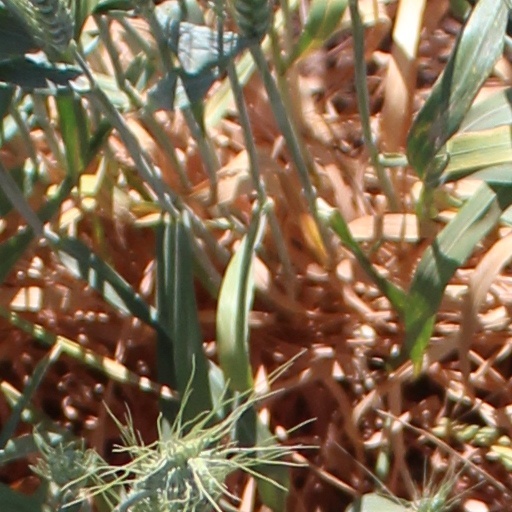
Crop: wheat